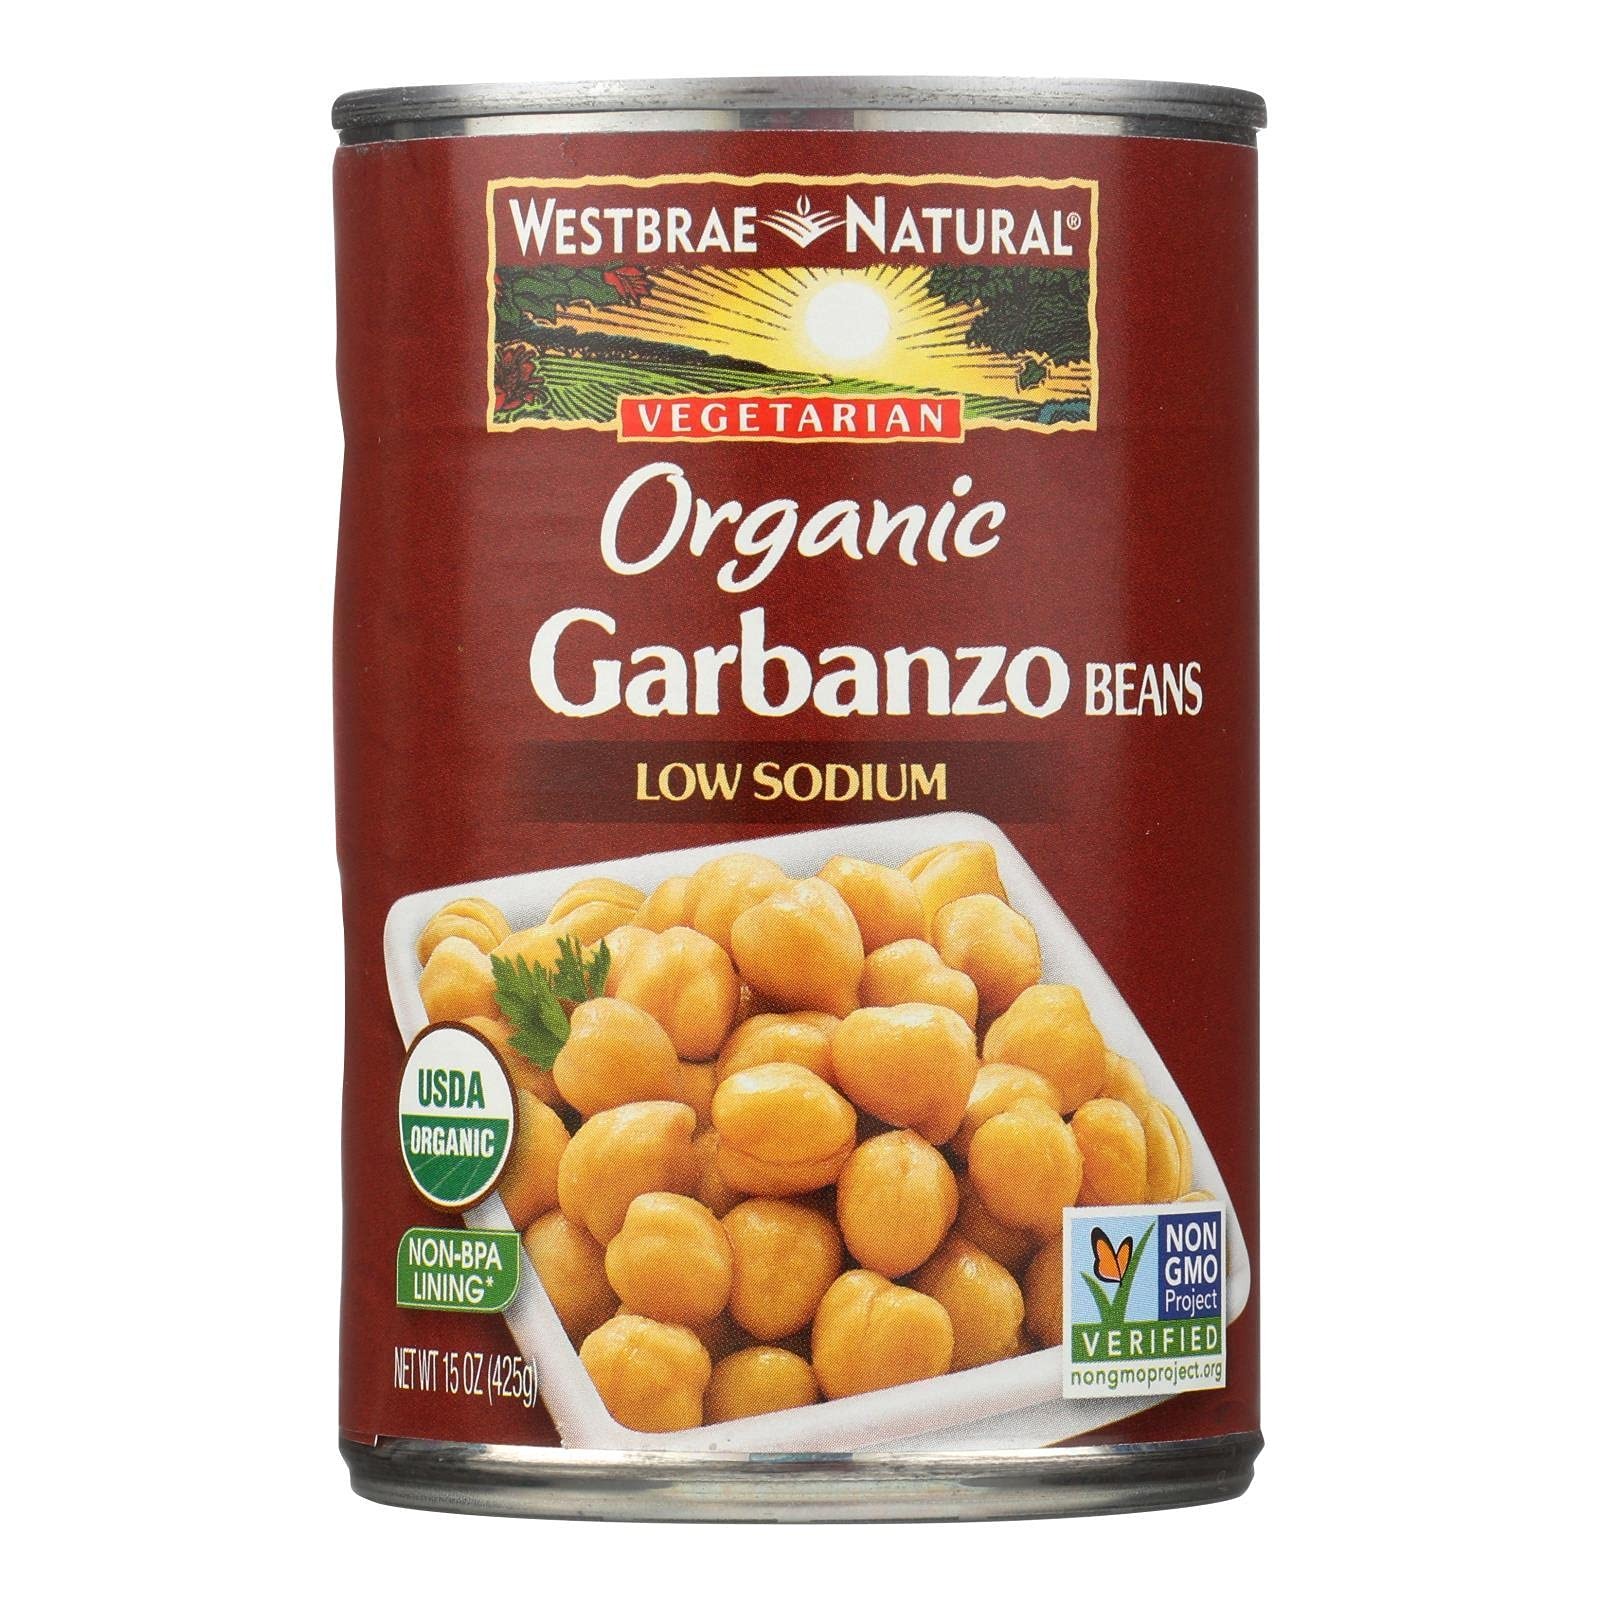
Item Name: Westbrae Natural Vegetarian Organic Garbanzo Beans, 15-Ounce Cans (Pack of 12) ( Value Bulk Multi-pa
Value: 180.0
Unit: Fl Oz

Price: 31.355